Andy LaRocque

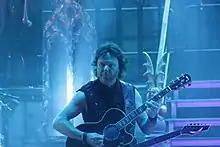
LaRoque with King Diamond at Hellfest 2016

Andy LaRocque owns Sonic Train Studios in Varberg, Sweden. The notable bands which recorded in Sonic Train Studios include: